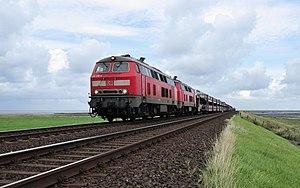
La chaussée Hindenburg est l'unique liaison fixe entre l'île allemande touristique de Sylt et le continent. Elle supporte une double voie ferroviaire non électrifiée. En conséquence, le trafic passant par là se fait exclusivement en train, avec notamment un service cadencé de navette auto-train dénommé Sylt Shuttle.